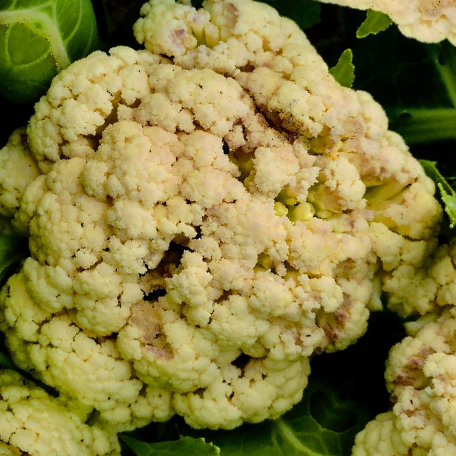
Label: Bacterial spot rot